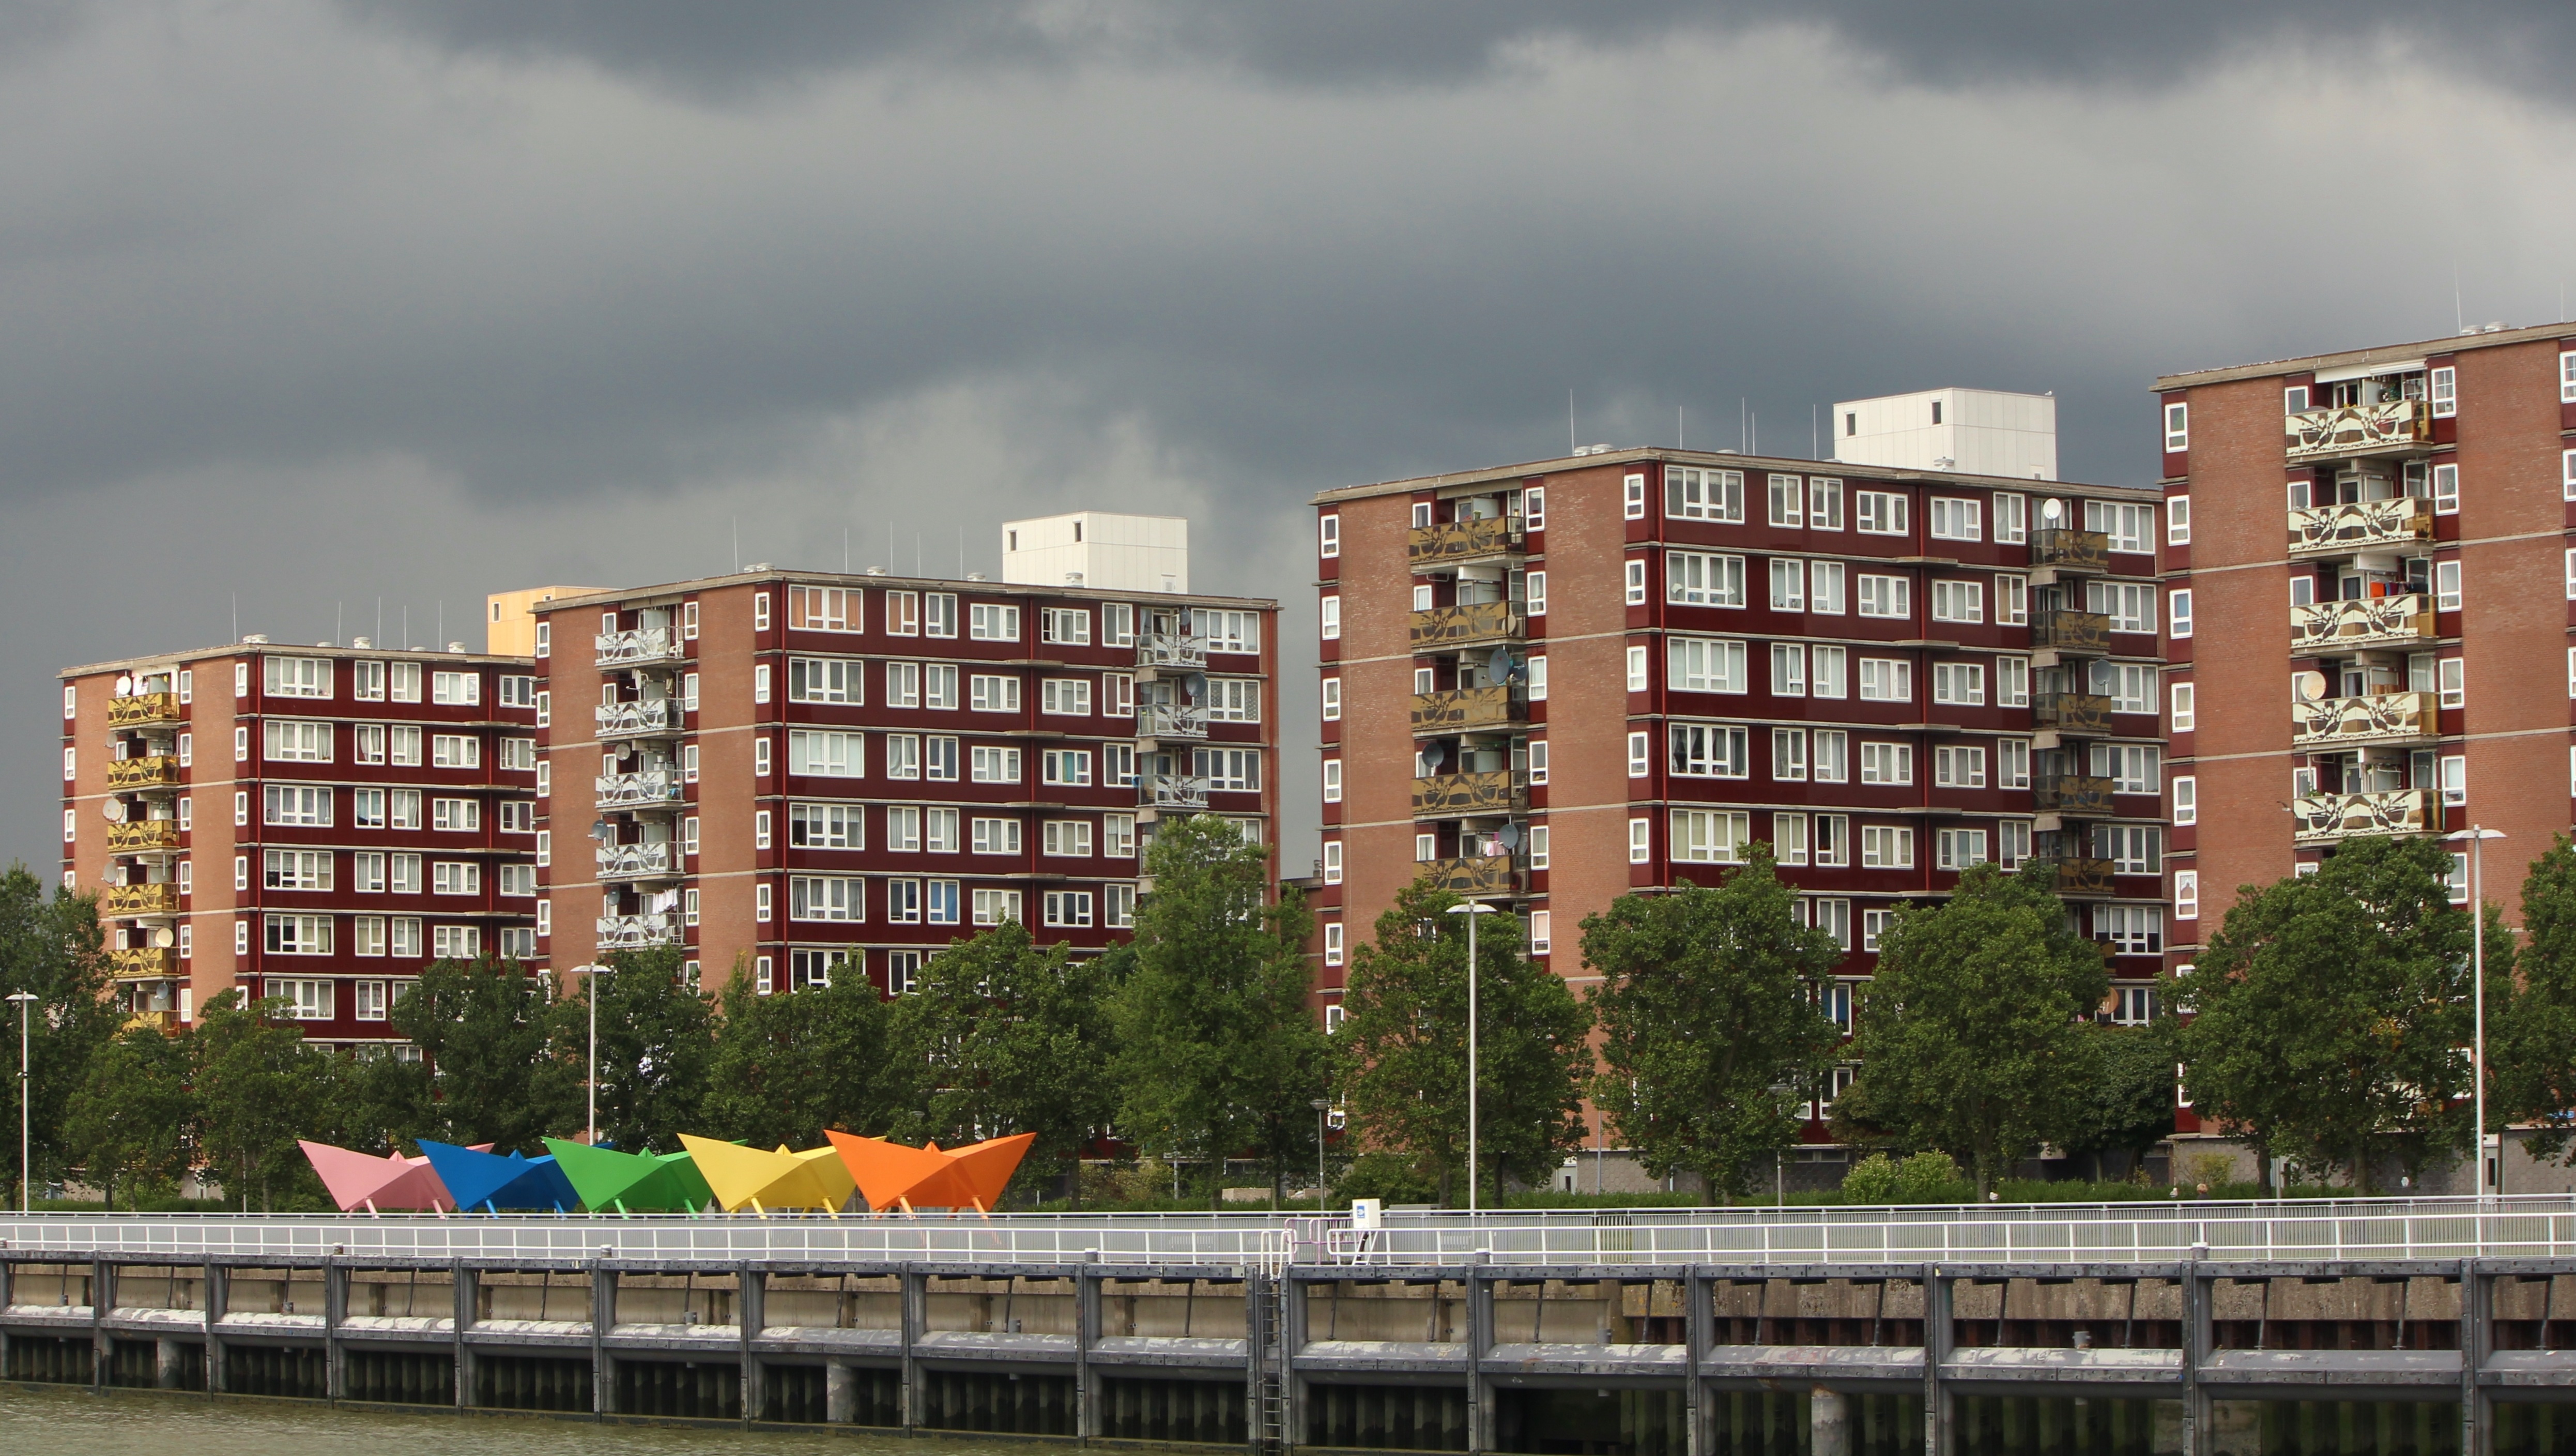
architecture, skyline, row, city, skyscraper, cityscape, downtown, transport, suburb, facade, tower block, hamburg, condominium, neighbourhood, urban area, residential area, human settlement, metropolitan area, harbor building